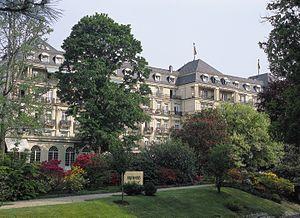
Baden-Baden est une ville allemande, située dans le Land de Bade-Wurtemberg et au cœur de la Forêt-Noire. La ville est connue pour son centre de villégiature et sa station thermale parmi les plus chics du monde où se tiennent en outre plusieurs festivals internationaux. En 1997, le titre de Ville olympique est décerné à Baden-Baden par le Comité international olympique. En 2019, la ville compte 55 120 habitants.